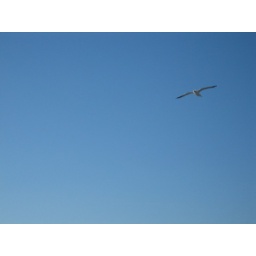
bird in sky